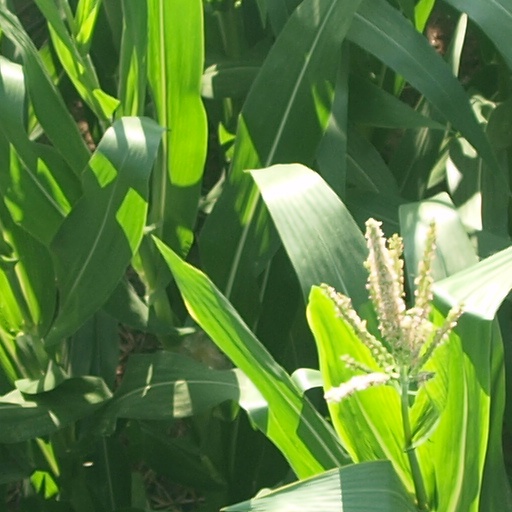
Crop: maize; corn